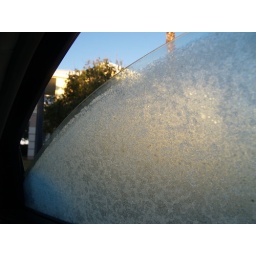
Frozen car window in Florida